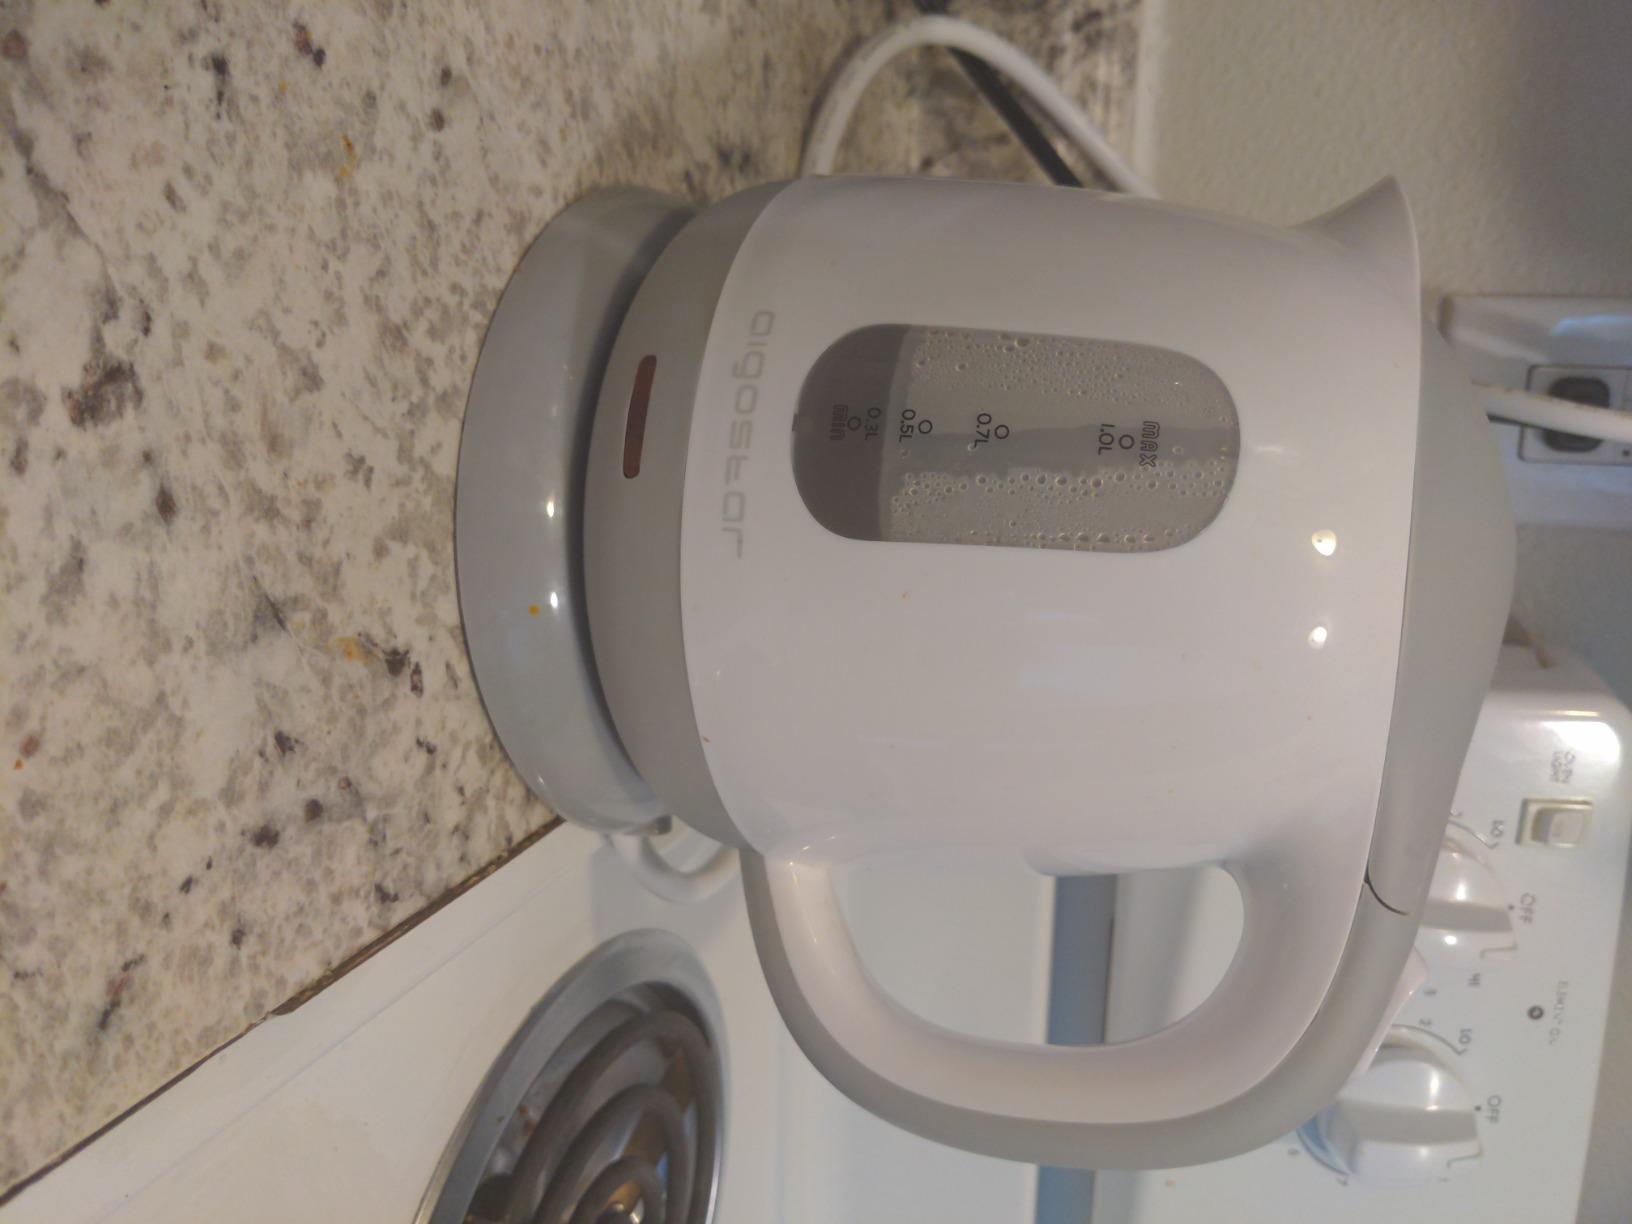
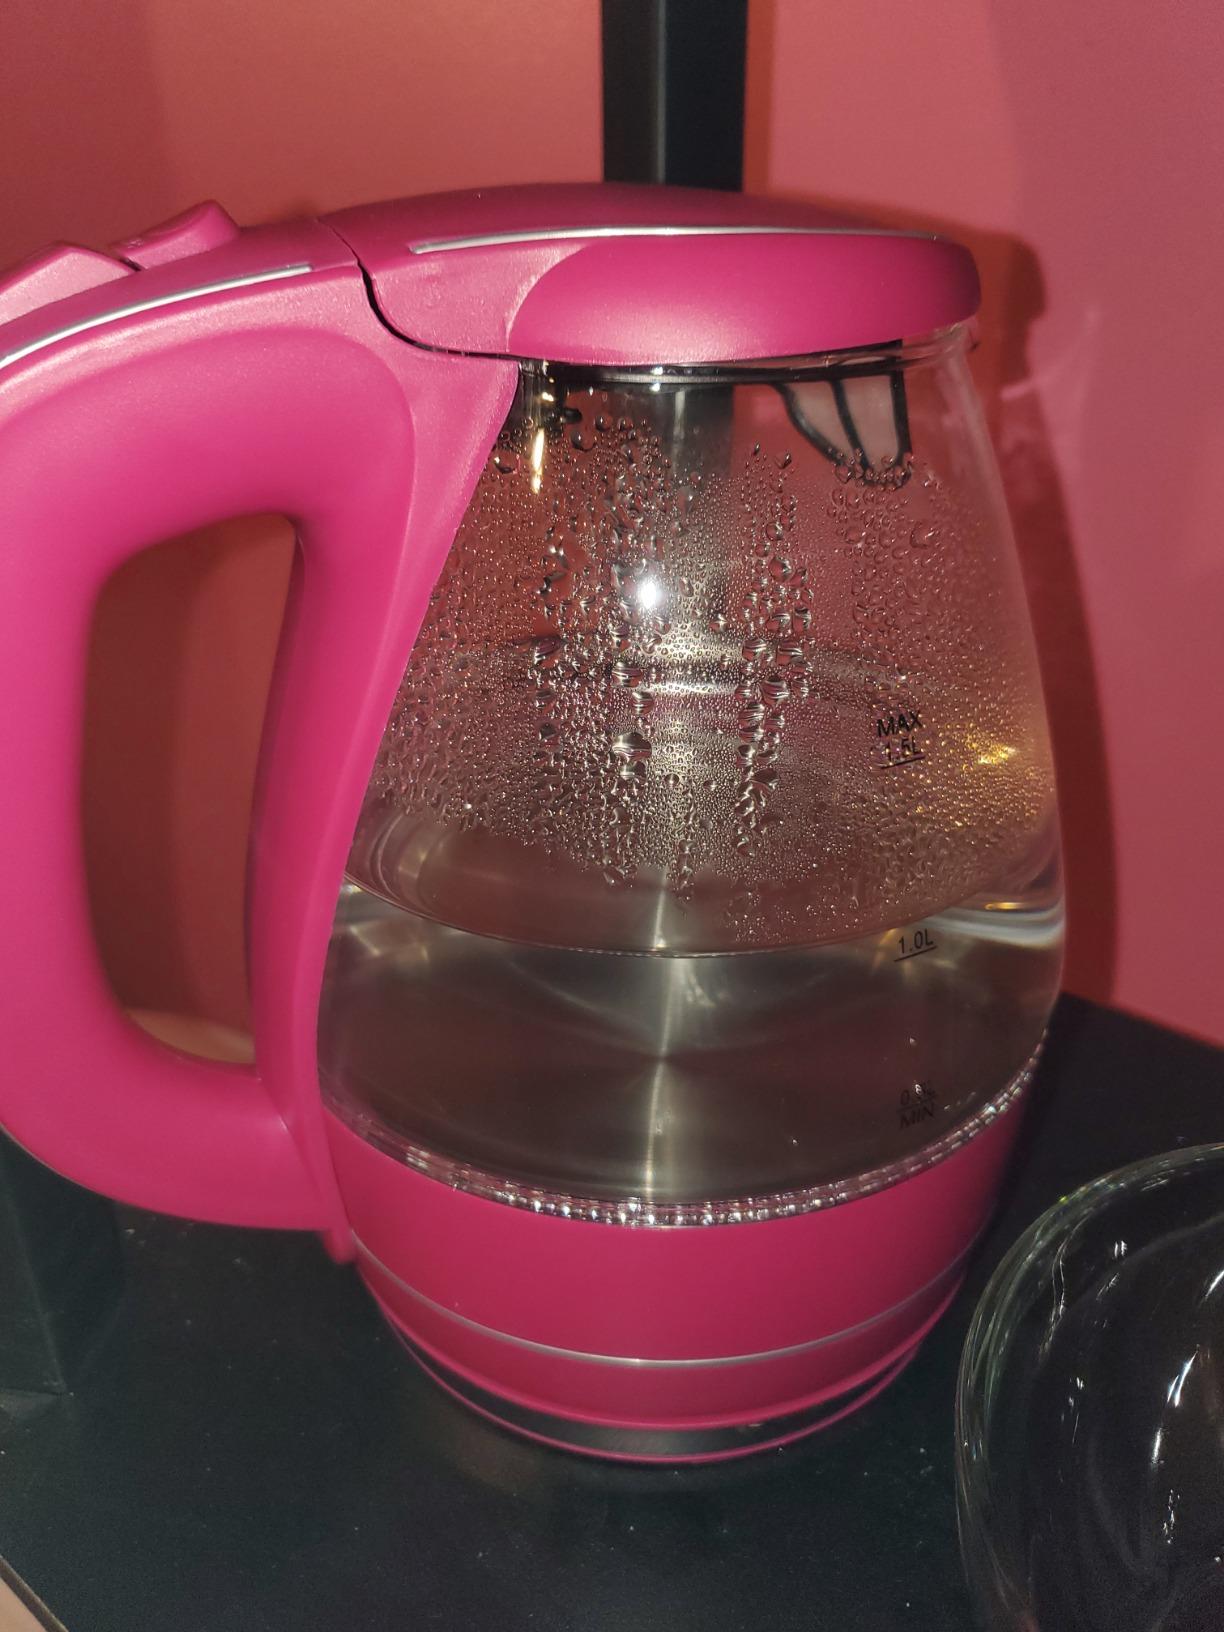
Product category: items_kettle
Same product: no